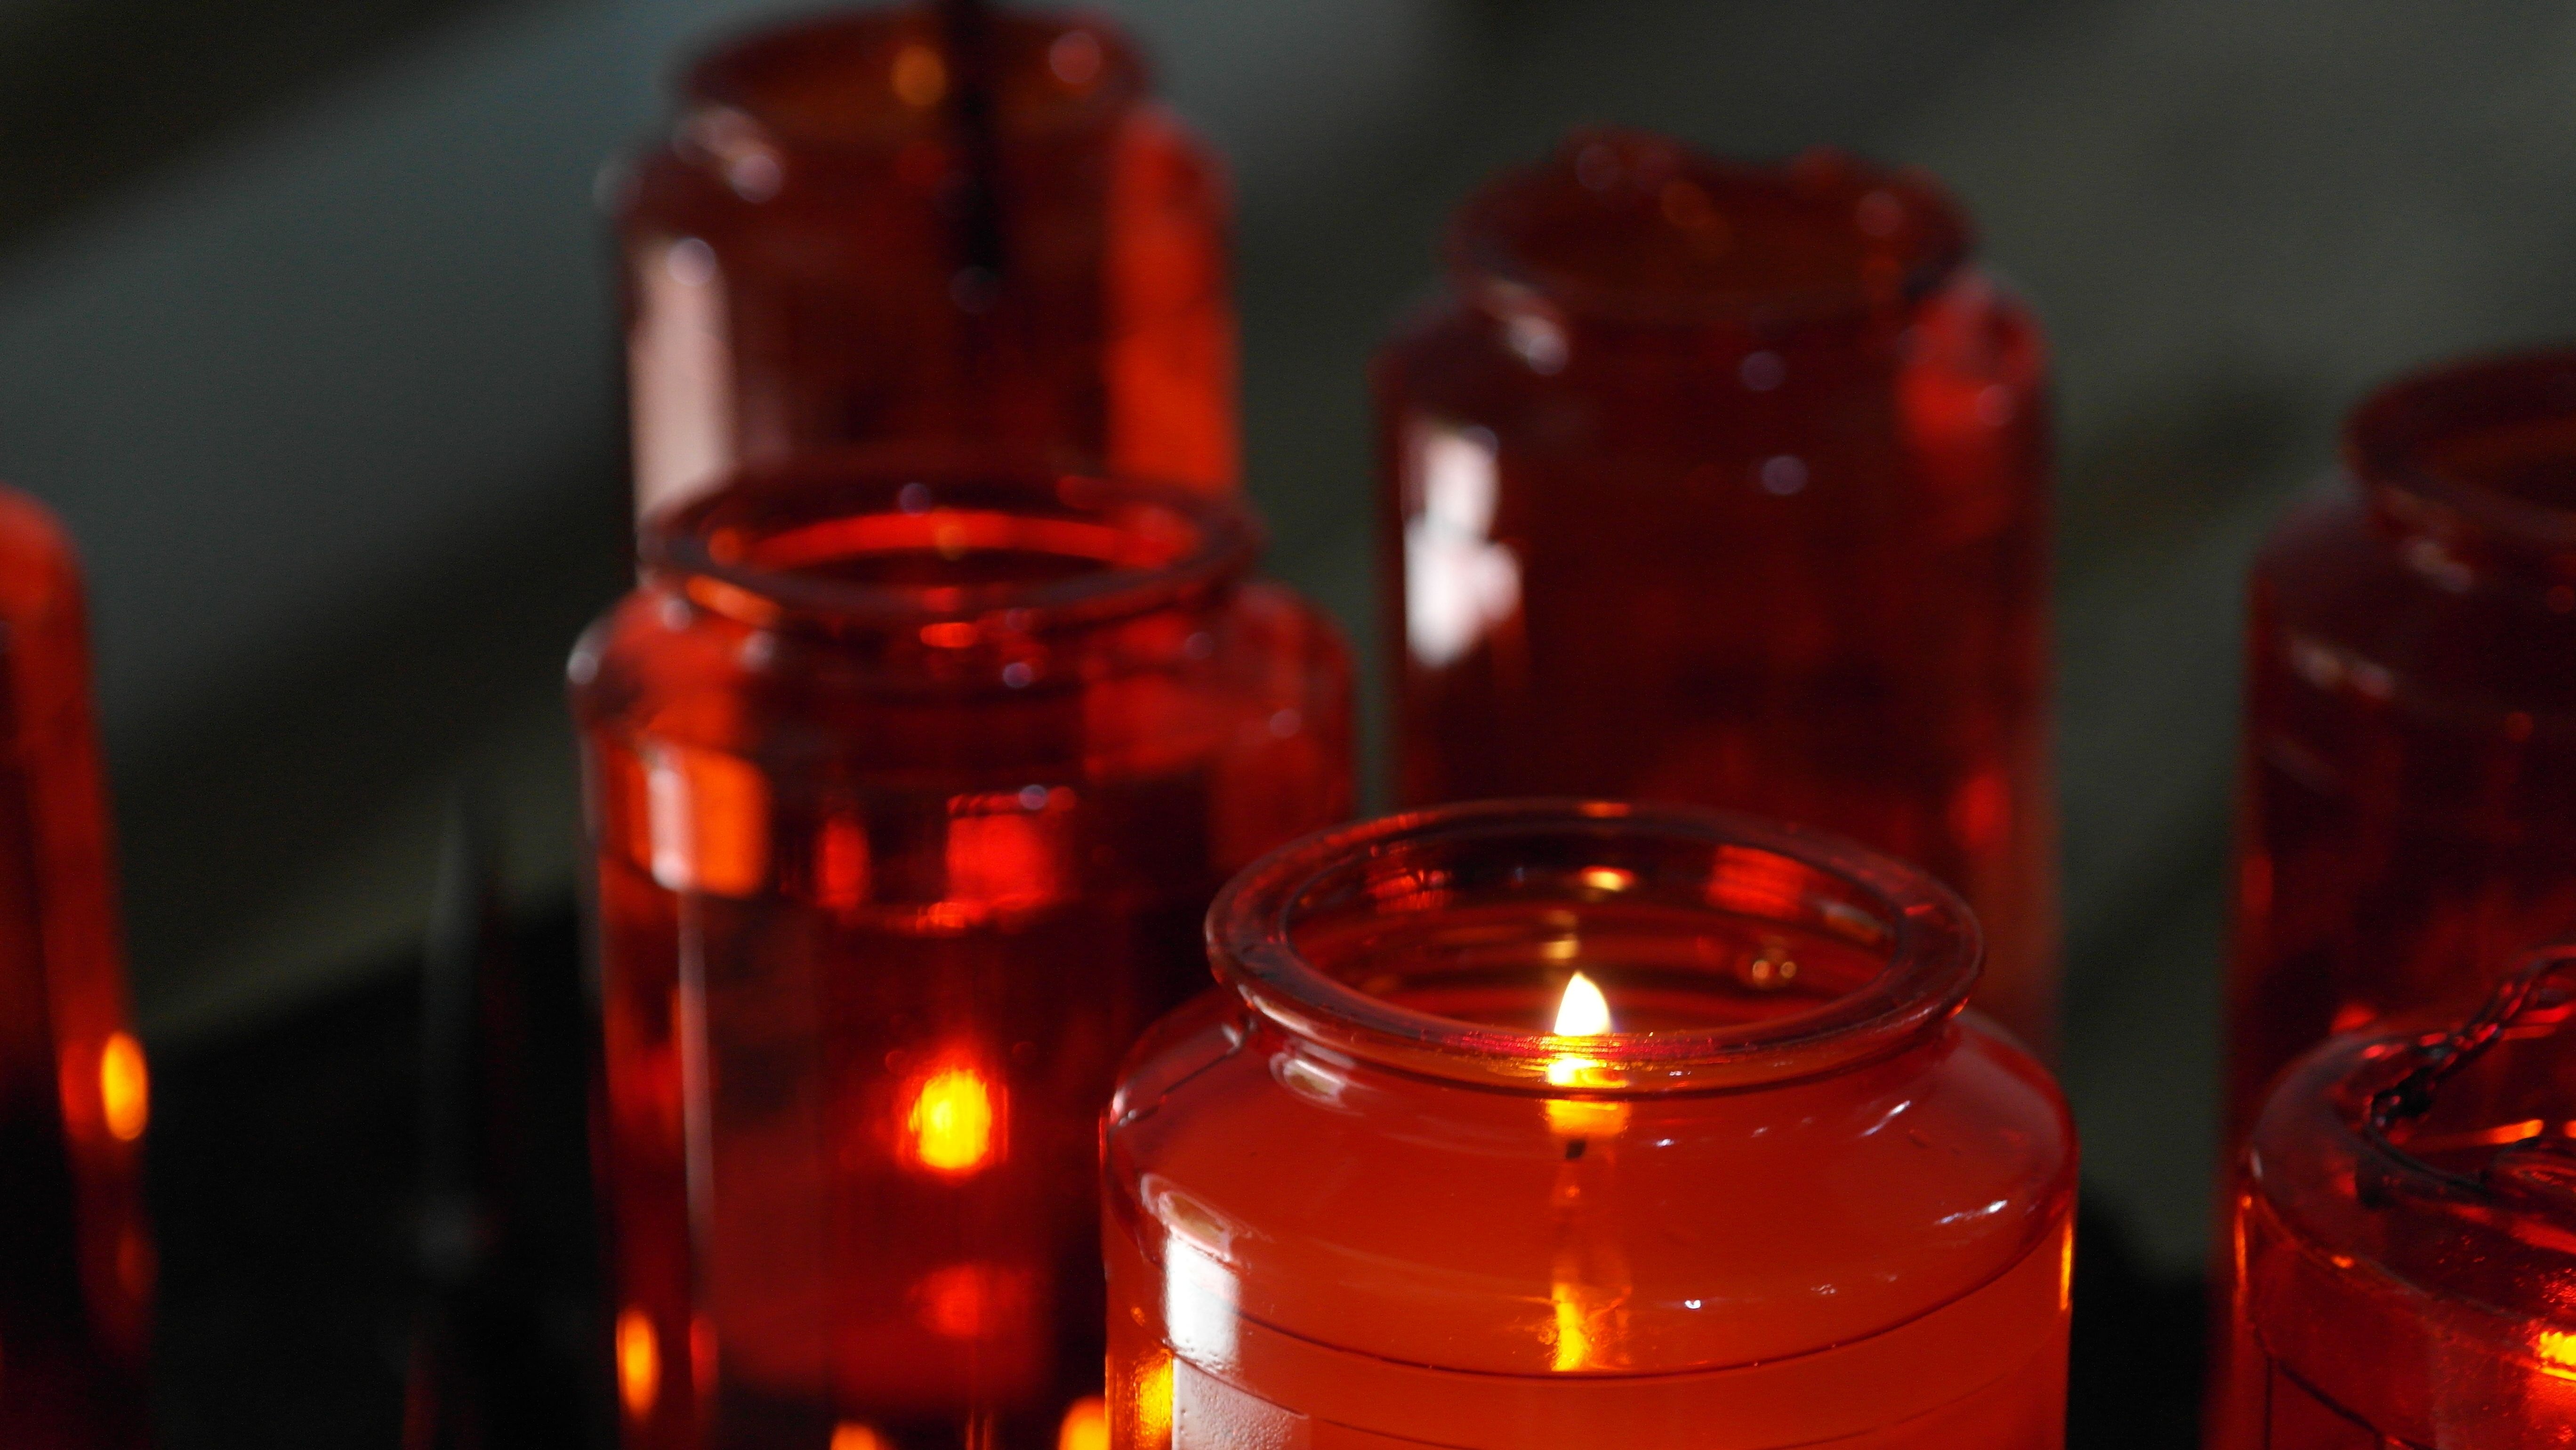
light, red, color, flame, fire, bottle, lighting, illuminated, glass bottle, candles, mood, candlelight, candle glass, cemetery light